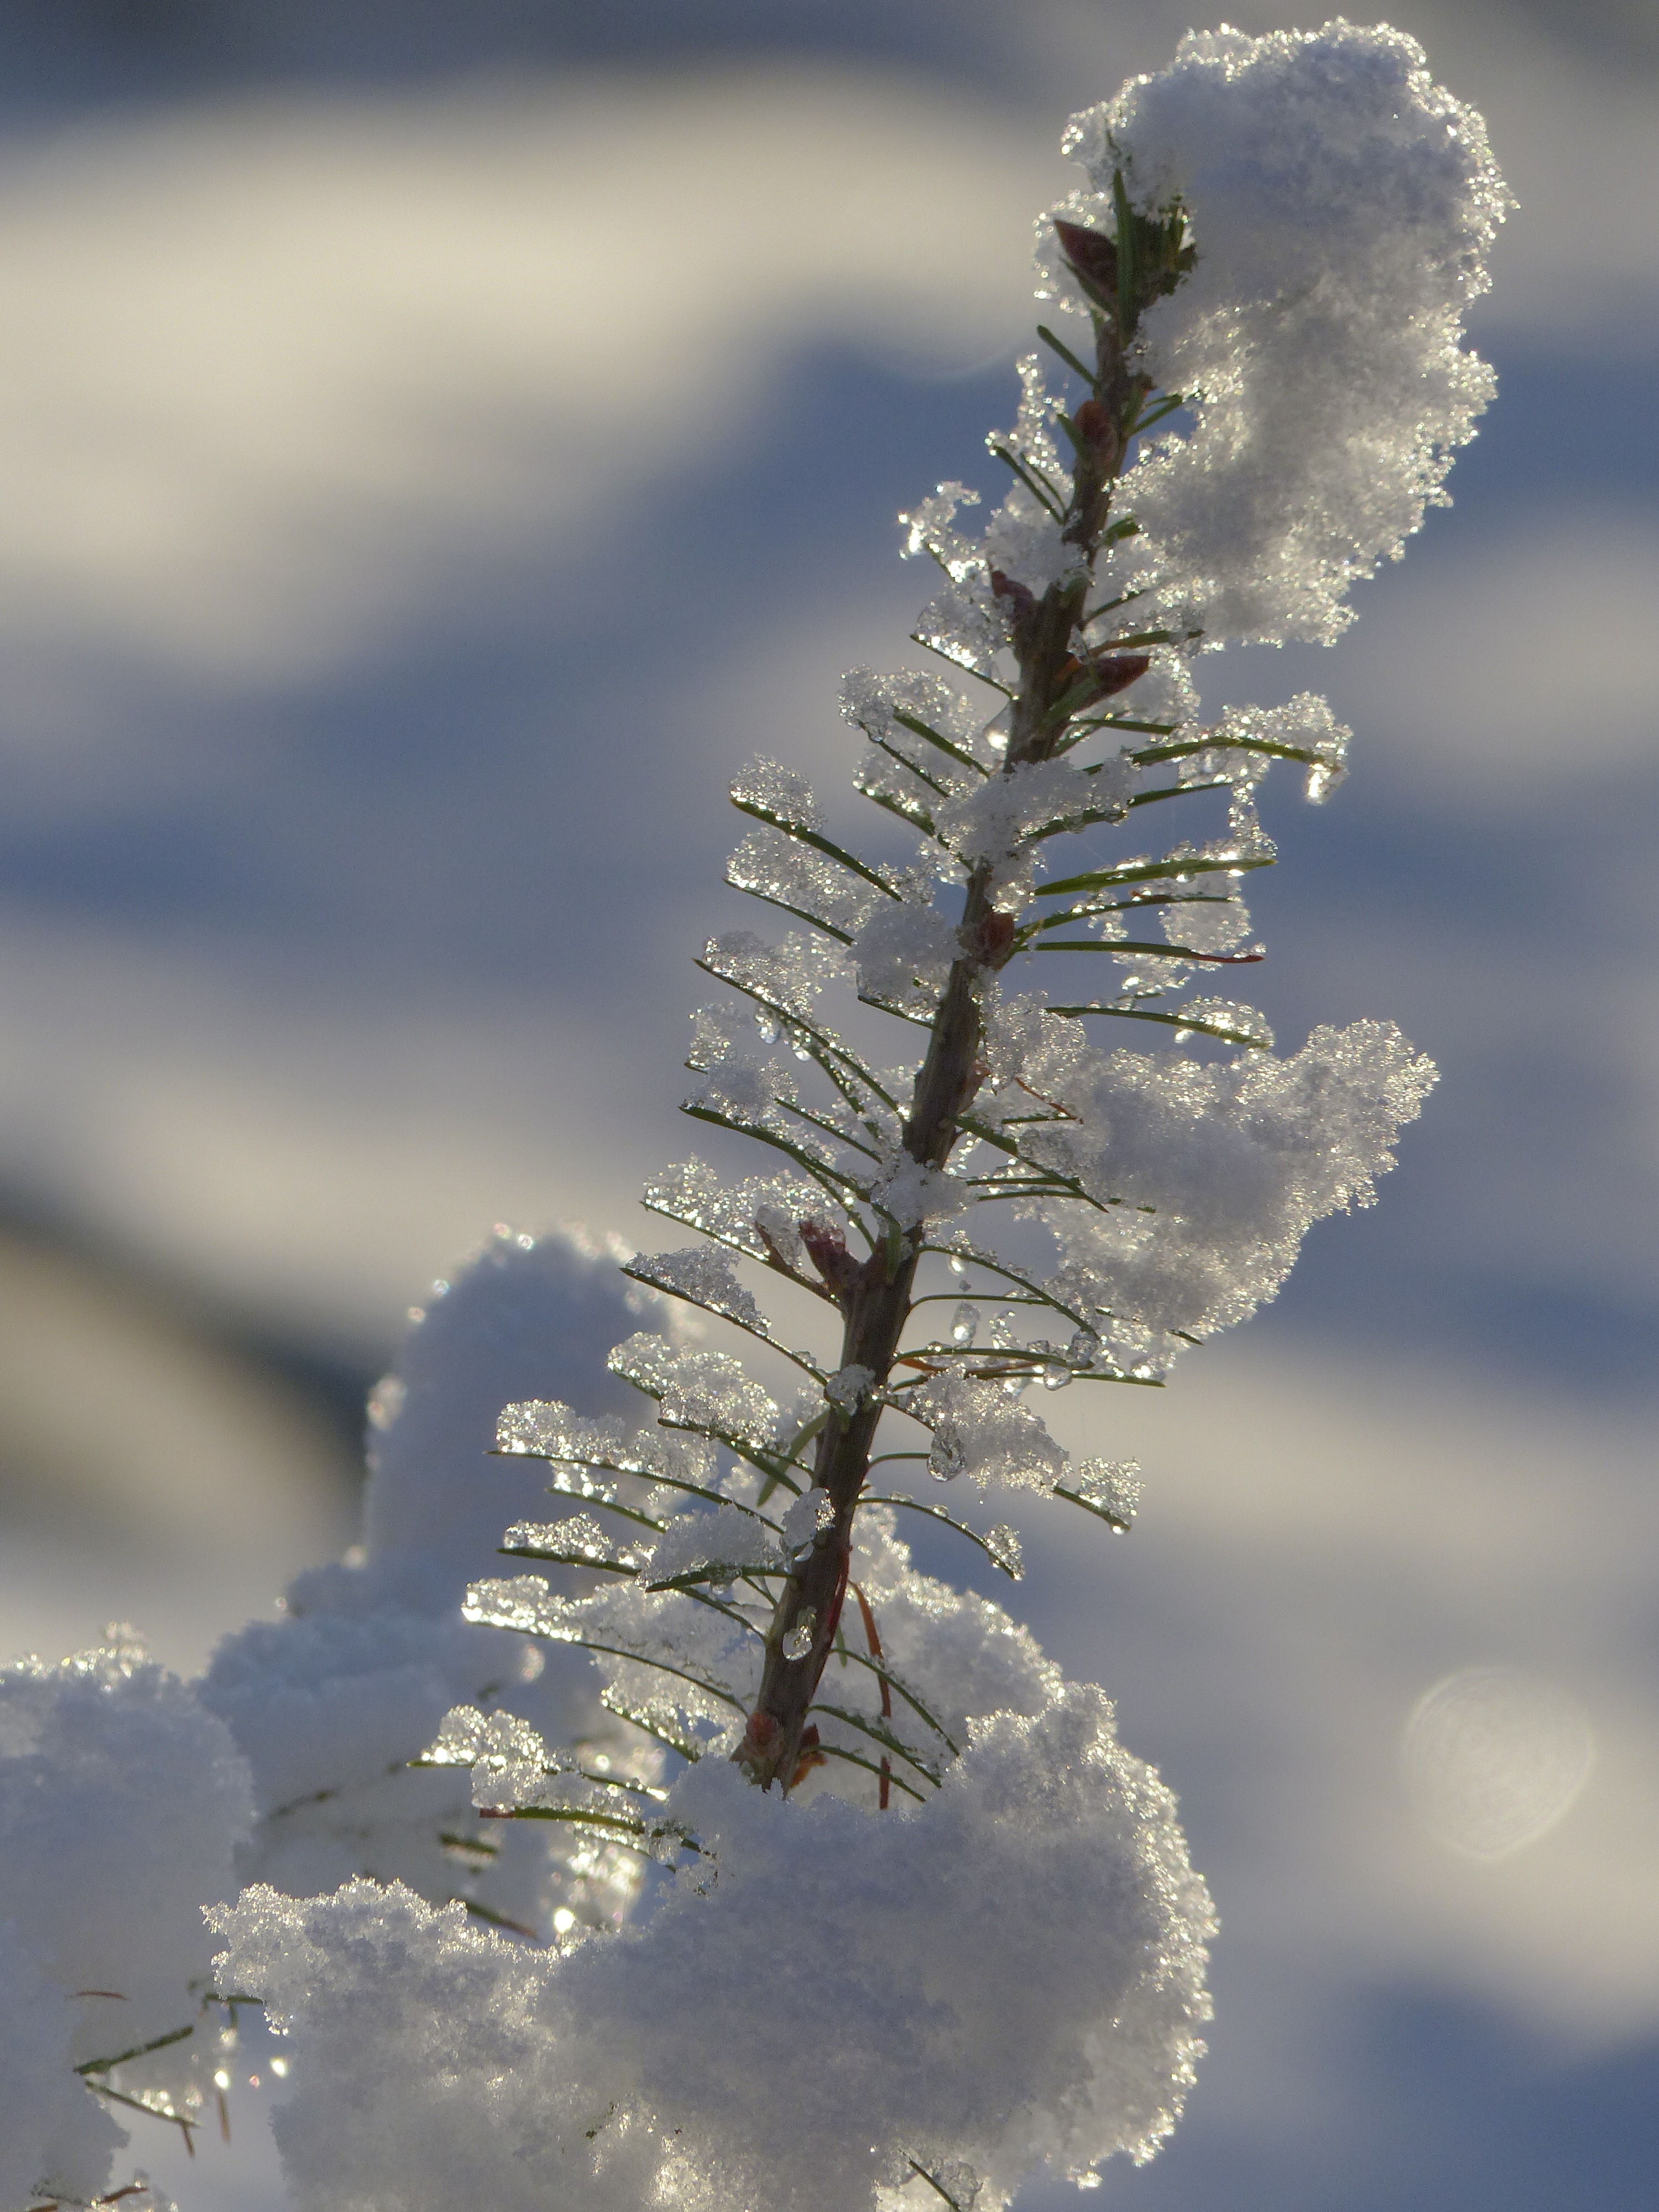
landscape, tree, nature, forest, branch, snow, cold, winter, cloud, sky, sunlight, morning, frost, atmosphere, daytime, pine, ice, spring, scenery, fir, season, twig, conifer, close up, trees, dream, spruce, canada, early, freezing, macro photography, british columbia, canim lake, meteorological phenomenon, pine family, atmosphere of earth, plant stem, computer wallpaper, heavy snow